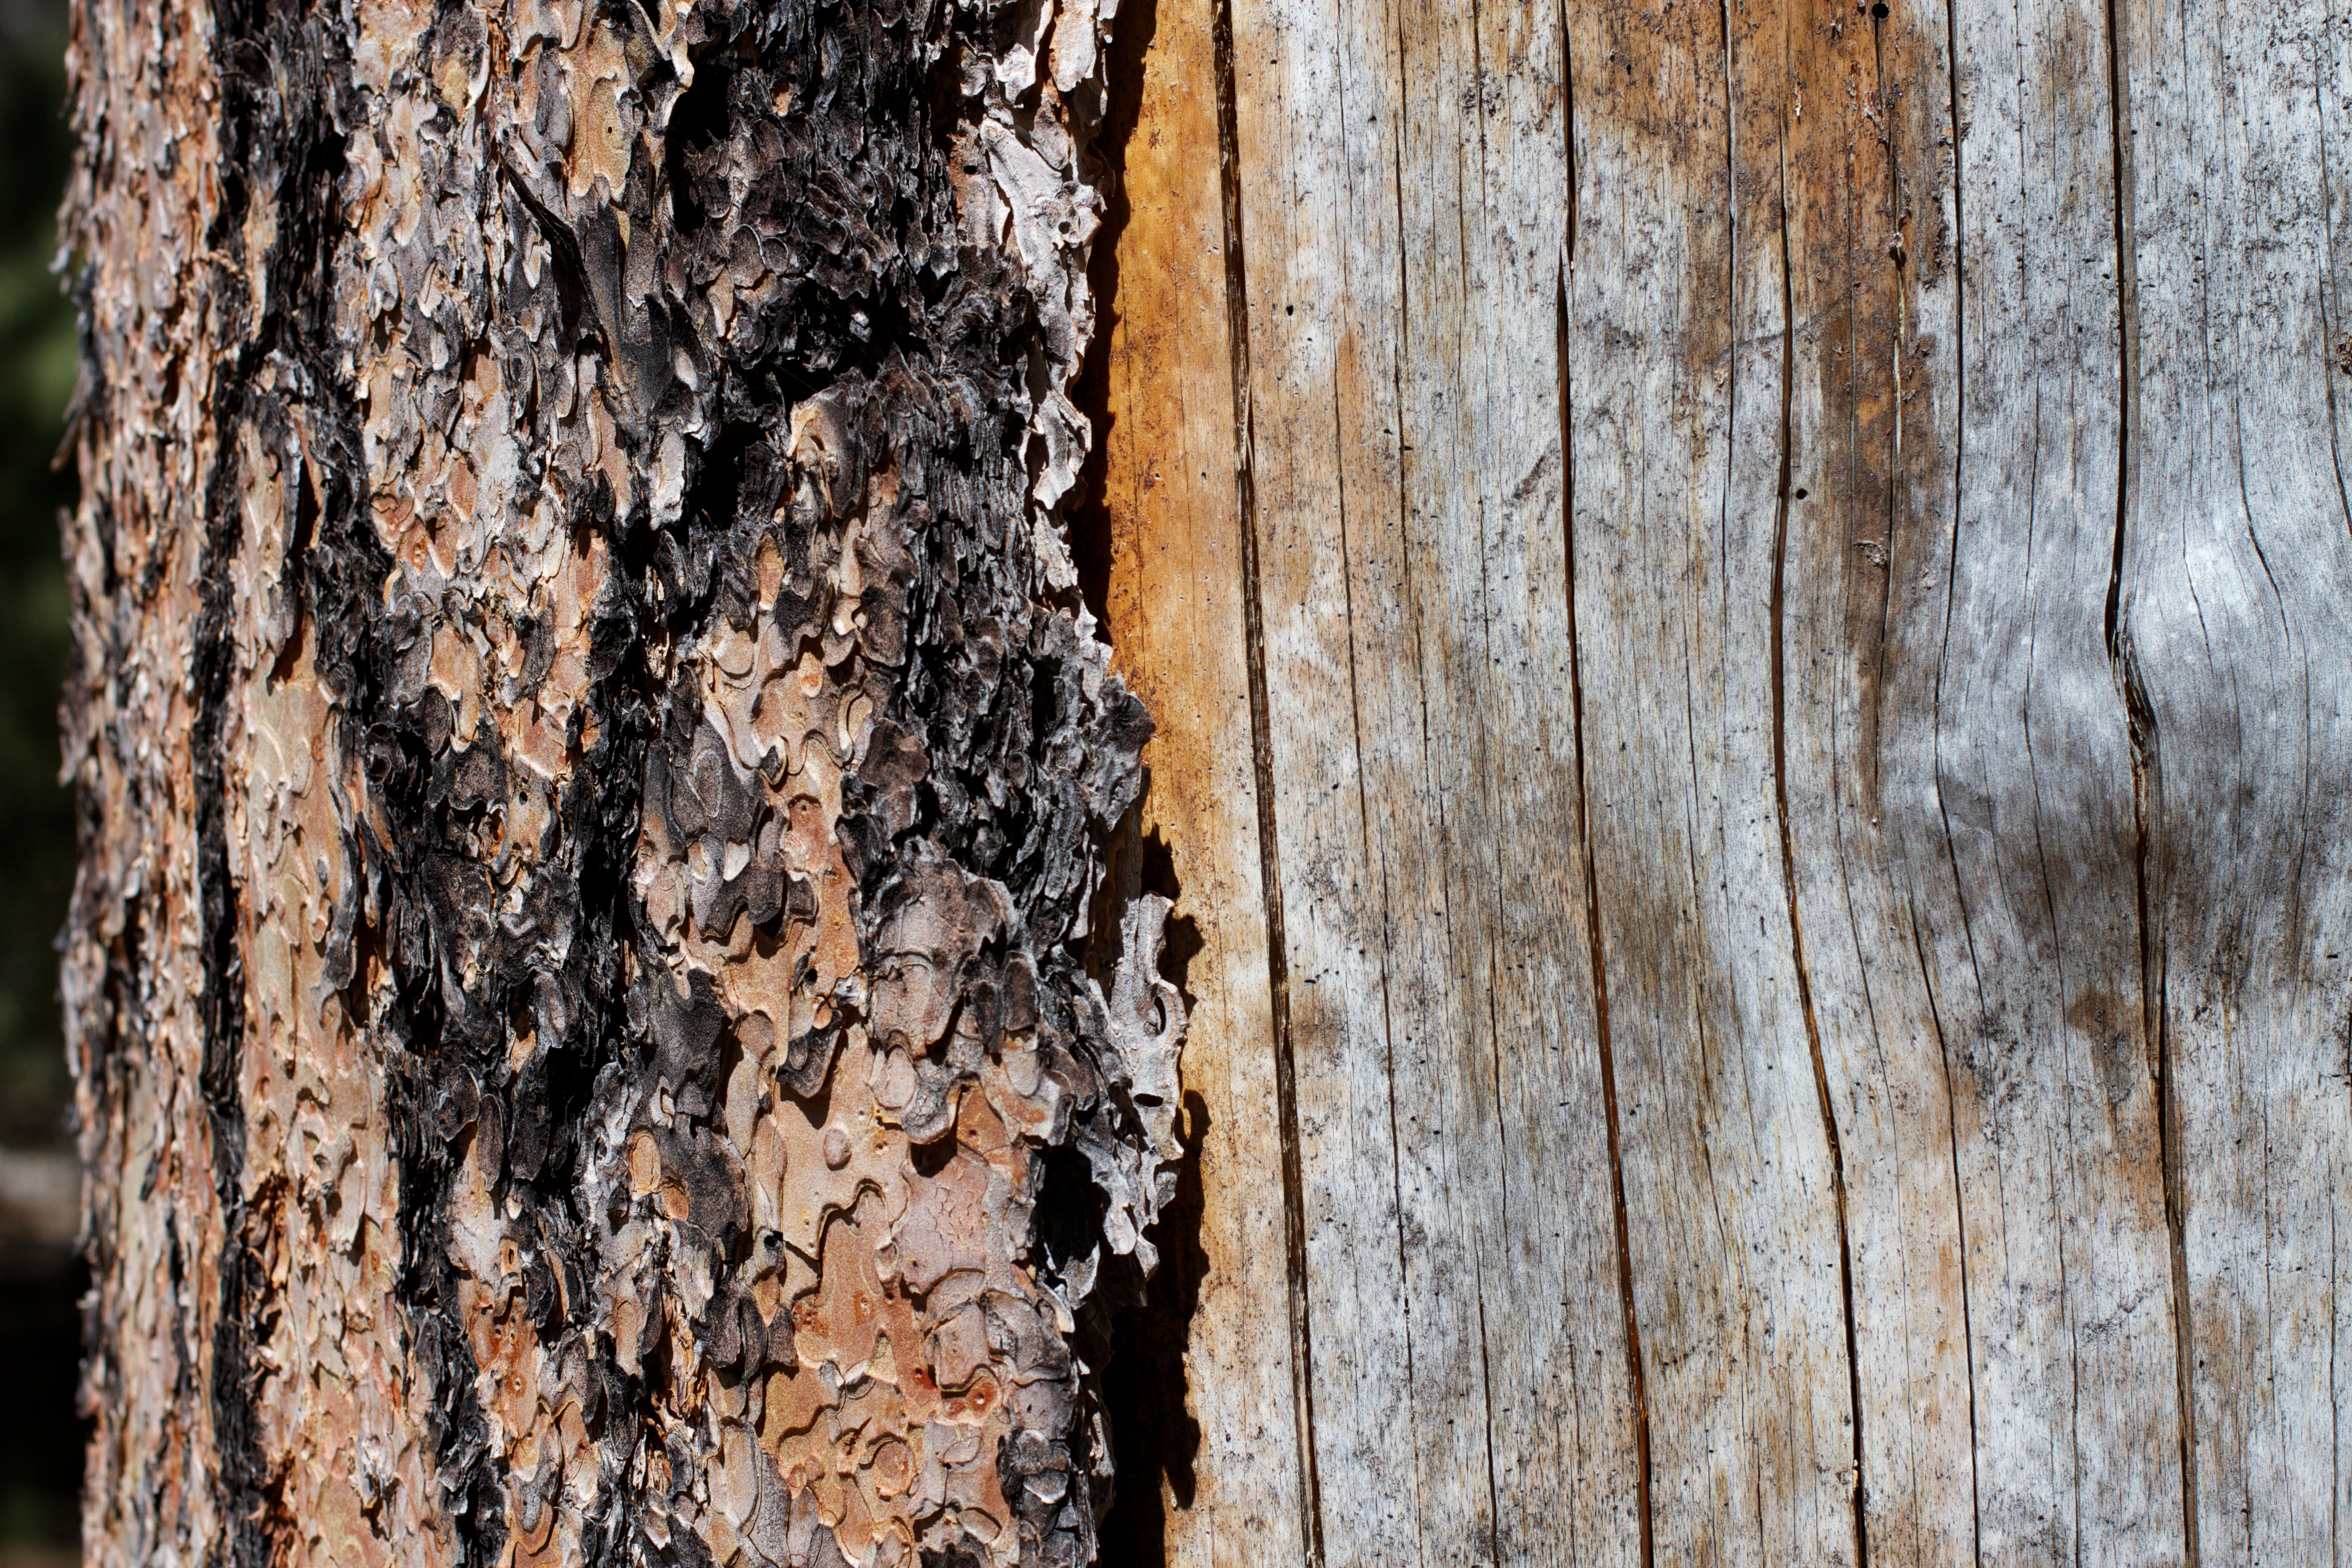
tree, nature, branch, plant, wood, texture, leaf, trunk, wall, soil, fauna, plant stem, woody plant